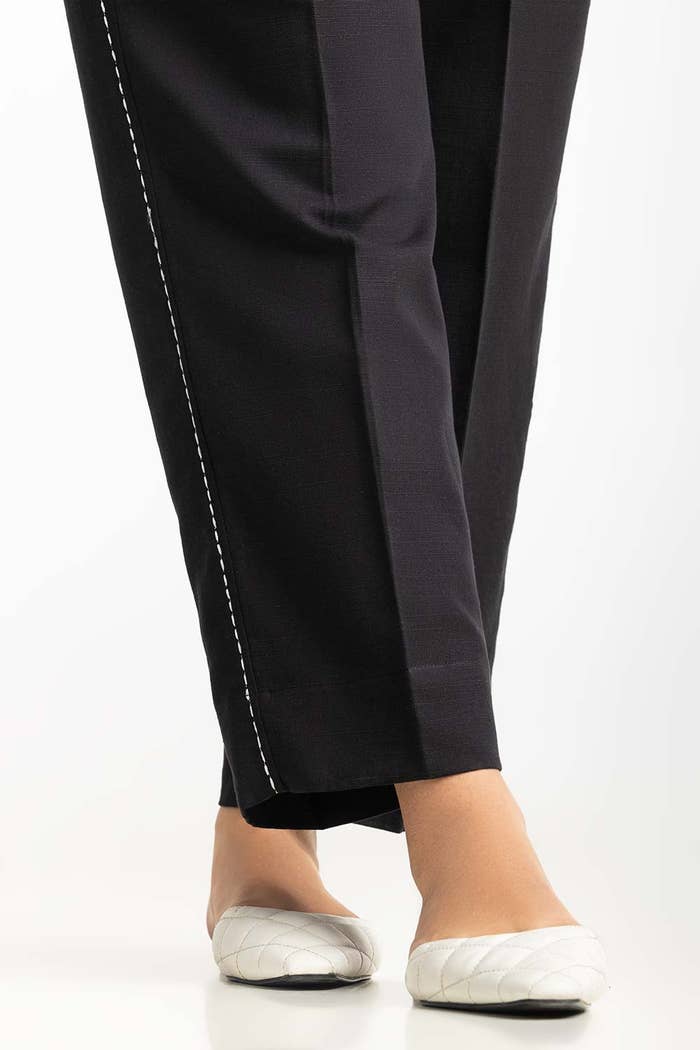
black embroidered waist pants